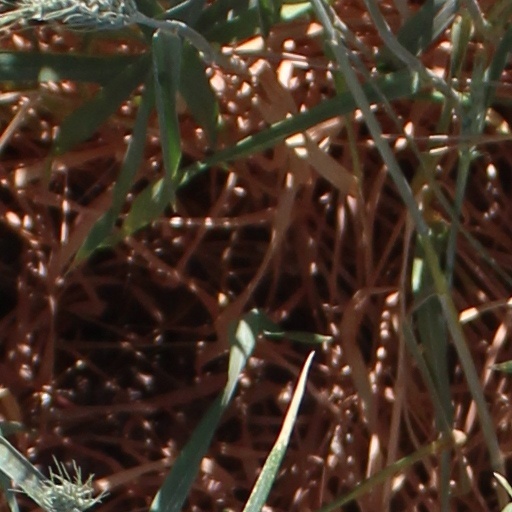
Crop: wheat